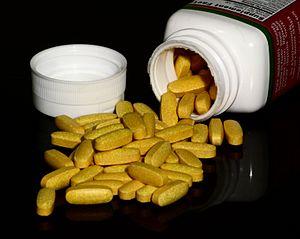
Supplément diététique à libération prolongée High Potency B ""50"", comprimés de suppléments de vitamine B de marque ""Trader Darwin's"" (vendus chez Trader Joe's). Les comprimés contiennent chacun 50 mg de thiamine, 50 mg de riboflavine, 50 mg de niacine, 50 mg de vitamine B6, 400 mcg de folate, 50 mcg de biotine, 50 mg d'acide pantothénique et 90 mg de calcium, ainsi qu'une ""Mélange breveté"" d'inositol, de bitartrate de choline, de poudre de luzerne, de poudre de persil, de son de riz et de poudre de cresson, dans une base de cellulose, d'huile végétale en poudre, d'acide stéarique et de stéarate de magnésium."